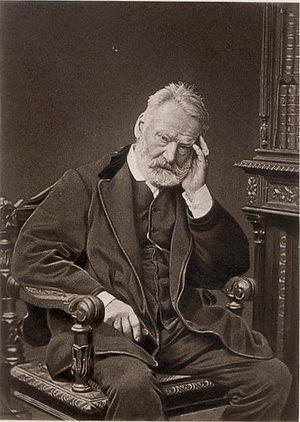
Victor Hugo, photogravure